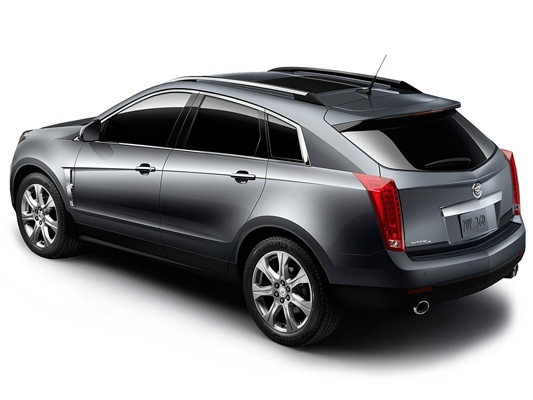
Car model: 2012 Cadillac SRX SUV